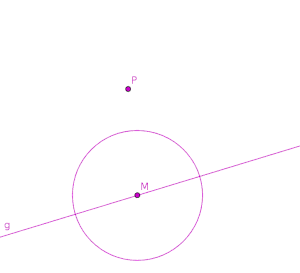
Le théorème de Poncelet-Steiner s'énonce ainsi :